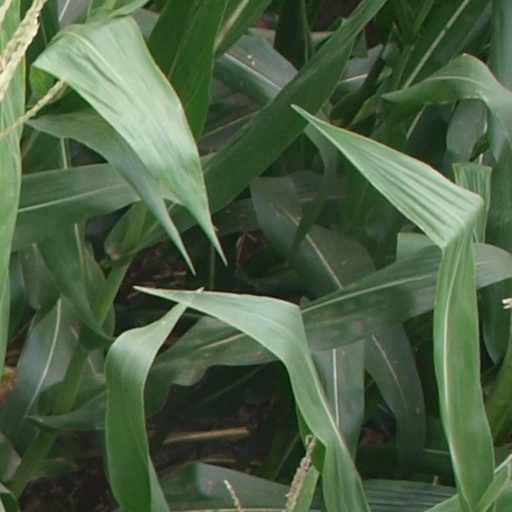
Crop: maize; corn